Matthias Church

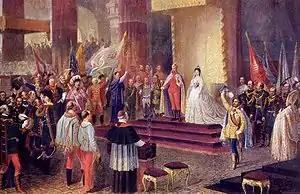
Coronation of Franz Joseph I of Hungary inside the church. 19th century painting.

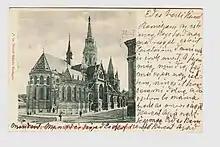
Matthias Church in 1900

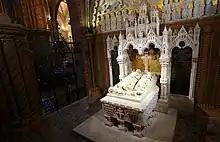
Tombs of Béla III of Hungary and Agnes of Antioch

Under the leadership of the king Franz Joseph I of Austria, between 1874 and 1896, a major rebuilding took place, under the architect Frigyes Schulek, which restored the original image of the building. The stone carving was done by Jakab Kauser, a well-known family of architects from Pest.